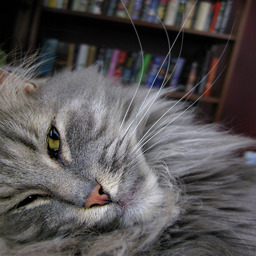
A gray cat with long hair laying next to a book shelf.
there is a gray cat that is laying with its head down
Cat tilting head with bookshelf and books in background
The grey cat barely has it's eyes open in font of a bookshelf.
A grey cat with yellow eyes looking innocently at the camera.